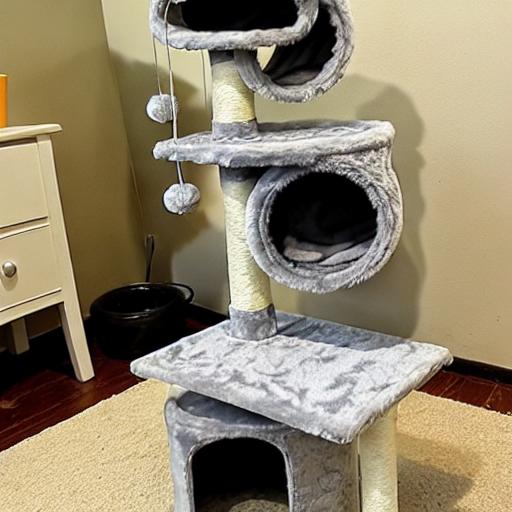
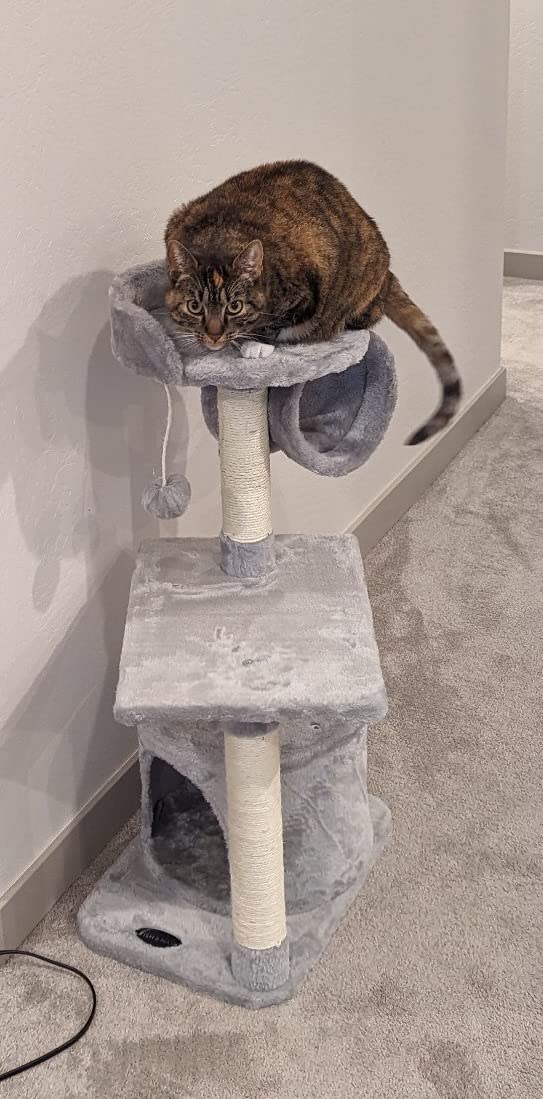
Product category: items_cat tree
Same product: no